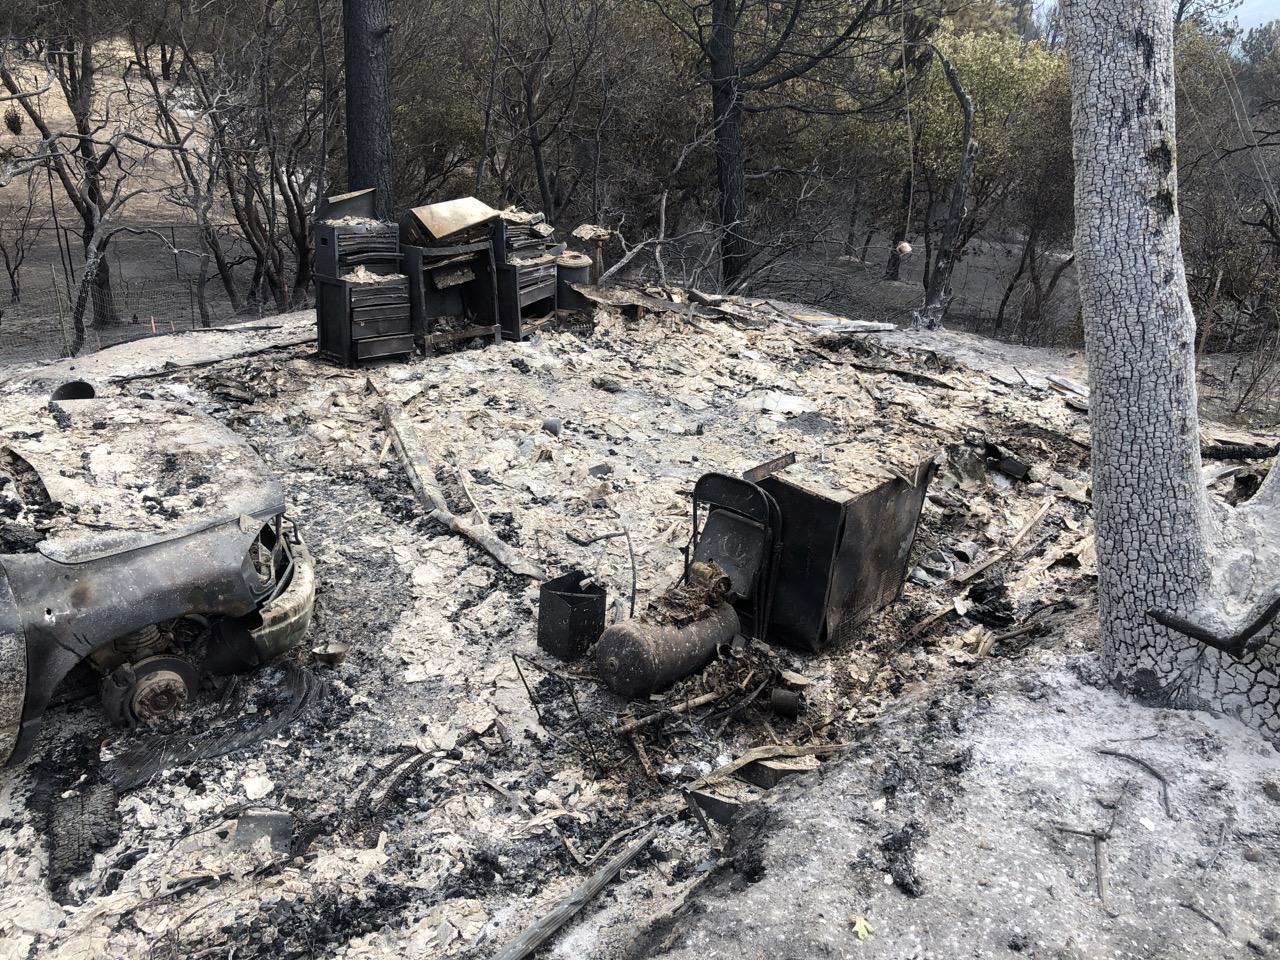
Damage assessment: destroyed